Plate armour

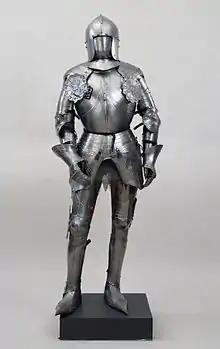

By about 1420, complete suits of plate armour had been developed in Europe. A full suit of plate armour would have consisted of a helmet, a gorget (or bevor), spaulders, pauldrons with gardbraces to cover the armpits as was seen in French armour, or besagews (also known as rondels) which were mostly used in Gothic Armour, rerebraces, couters, vambraces, gauntlets, a cuirass (breastplate and backplate) with a fauld, tassets and a culet, a mail skirt, cuisses, poleyns, greaves, and sabatons. The very fullest sets, known as garnitures, more often made for jousting than war, included pieces of exchange, alternate pieces suiting different purposes, so that the suit could be configured for a range of different uses, for example fighting on foot or on horse. By the Late Middle Ages even infantry could afford to wear several pieces of plate armour. Armour production was a profitable and pervasive industry during the Middle Ages and the Renaissance.